Daily life of the Etruscans

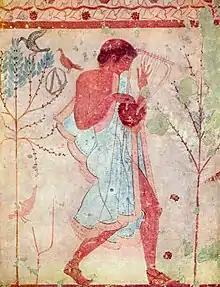
Musician

The frescoes depict dancers, and musicians playing various instruments. This practice is also present on the many Hellenistic-inspired vases.